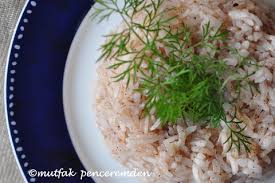
Yemek: pirinc_pilavi